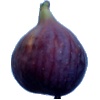
Label: Fig 1